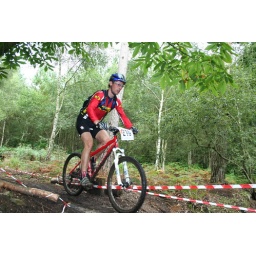
Gorrick Mountain Bike Event Minley Manor Yateley XC cross country Course- Taken by my 12 year old son Rowan.